Societal and cultural aspects of Tay–Sachs disease

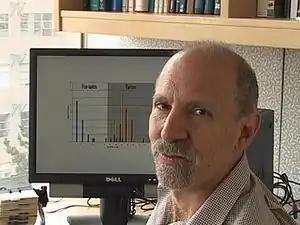
Neil Risch is the principal author of a study which analyzes the geographic distributions of mutations among Ashkenazi Jews. Risch found "compelling support for random genetic drift."

Genetic and historical studies of the Ashkenazi population suggest it may have gone through population bottlenecks, thereby giving strong support to the founder effects theory.